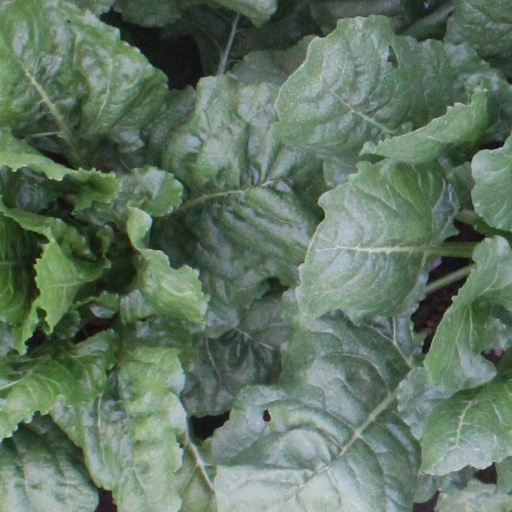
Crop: sugar beet